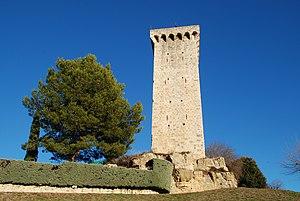
France - Provence - Tour de l’horloge de Saint-Martin-de-Brômes
La Tour de l'horloge de Saint-Martin-de-Brômes est un donjon situé sur le territoire de la commune de Saint-Martin-de-Brômes dans le département français des Alpes-de-Haute-Provence en région Provence-Alpes-Côte d'Azur.
Cet article recense les monuments historiques des Alpes-de-Haute-Provence, en France.
Saint-Martin-de-Brômes est une commune française, située dans le département des Alpes-de-Haute-Provence en région Provence-Alpes-Côte d'Azur.